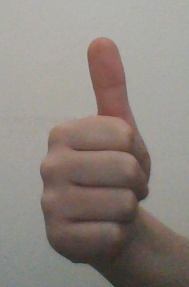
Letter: aleff